Kosovo War

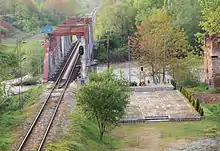
Railway bridge and monument to civilian victims of a NATO airstrike on a passenger train in 1999, in which 12 to 16 civilian passengers died

By the start of April, the conflict appeared little closer to a resolution, and NATO countries began to seriously consider conducting ground operations in Kosovo. British prime minister Tony Blair was a strong advocate of ground forces and pressured the United States to agree; his strong stance caused some alarm in Washington as US forces would be making the largest contribution to any offensive. US President Bill Clinton was extremely reluctant to commit US forces for a ground offensive. Instead, Clinton authorised a CIA operation to look into methods to destabilise the Yugoslav government without training KLA troops. At the same time, Finnish and Russian diplomatic negotiators continued to try to persuade Milošević to back down. Tony Blair would order 50,000 British soldiers to be made ready for a ground offensive: most of the available British Army.